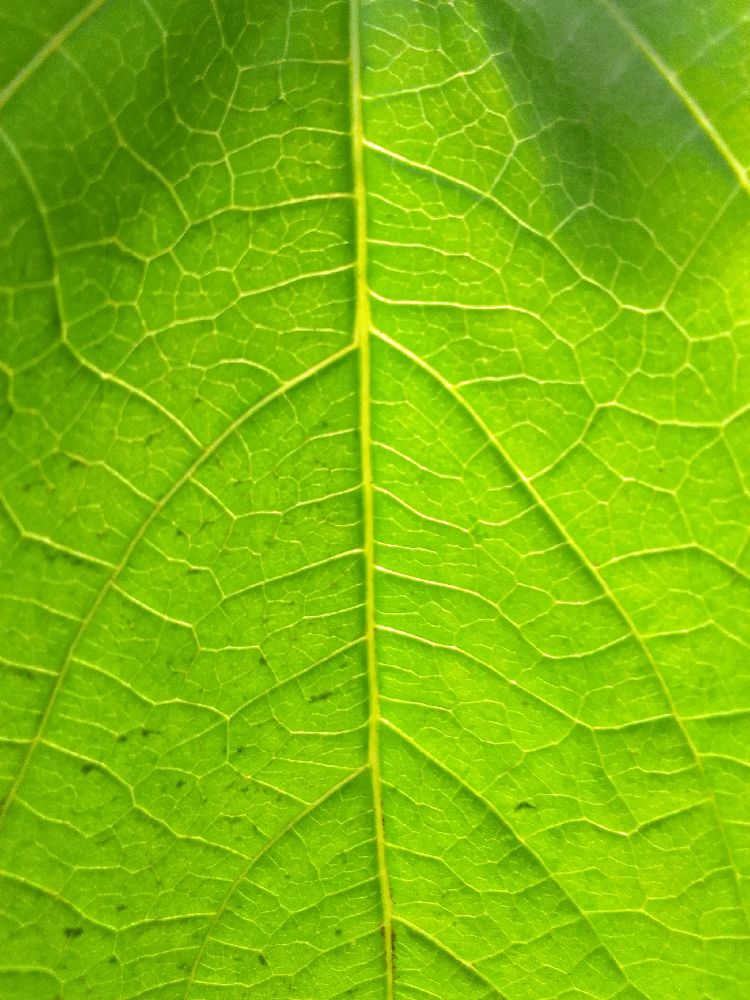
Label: healthy